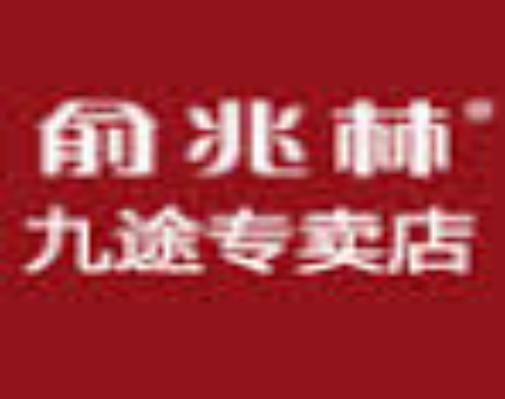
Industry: Clothes